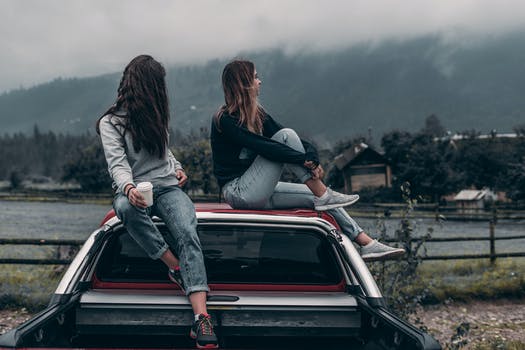
Label: No Watermark